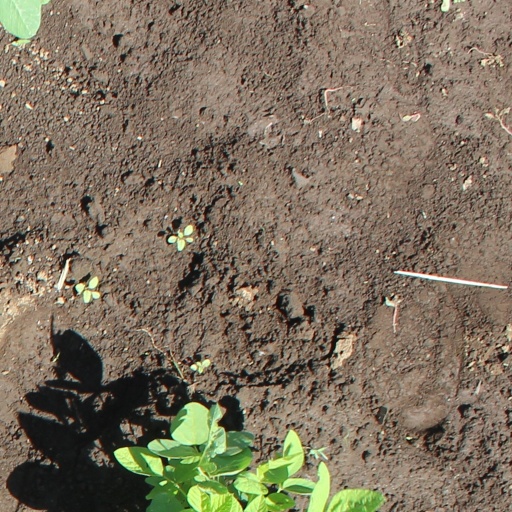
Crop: soybean